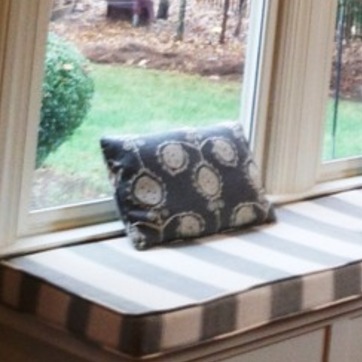
Material: fabric